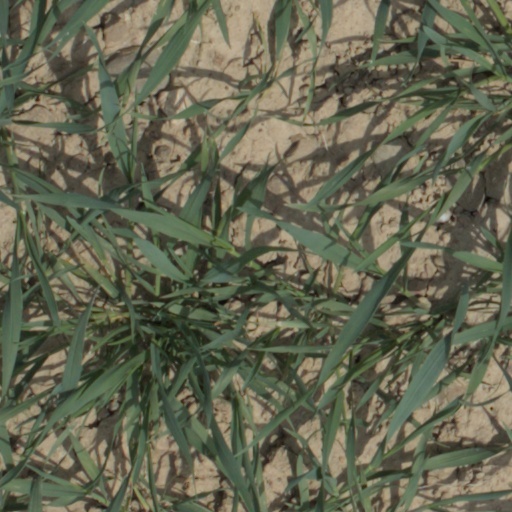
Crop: wheat